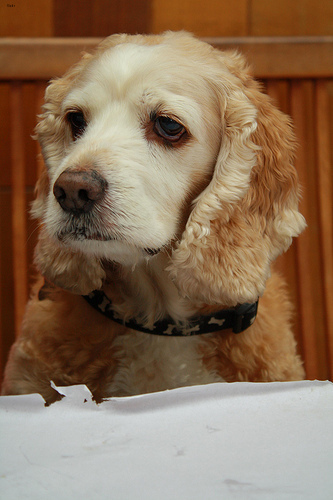
Animal: dog
Breed: english_cocker_spaniel